Justin Smith (defensive end)

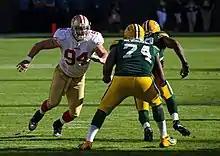
Justin Smith lined up against Marshall Newhouse in 2012

On March 1, 2008, he signed a six-year, $45 million deal with the San Francisco 49ers. The deal included an $11 million signing bonus. In his first season with San Francisco, Smith registered 7 sacks, 73 tackles and one interception.